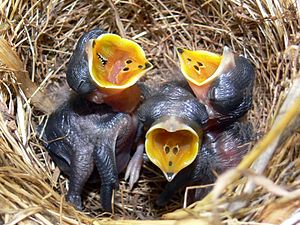
Fugle / Økologi / Ynglebiologi
Fugleunger af newzealandsk storpiber.
Fugle er tobenede, landlevende hvirveldyr, der lægger æg og har næb og fjer. De fleste fugle kan flyve og er ligesom pattedyr varmblodede. Fugle regnes traditionelt for en klasse af hvirveldyr.